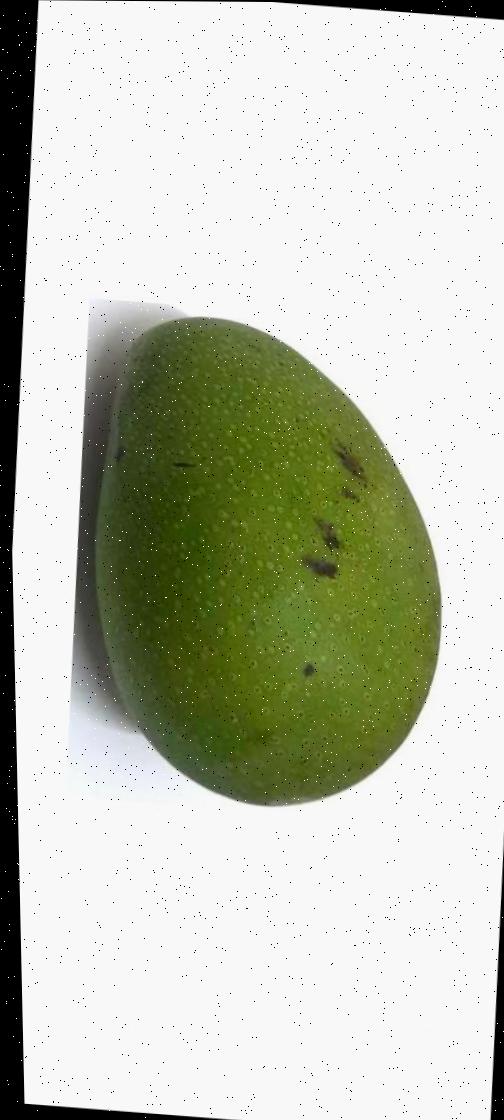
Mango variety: Ashshina Zhinuk